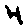
Label: 4